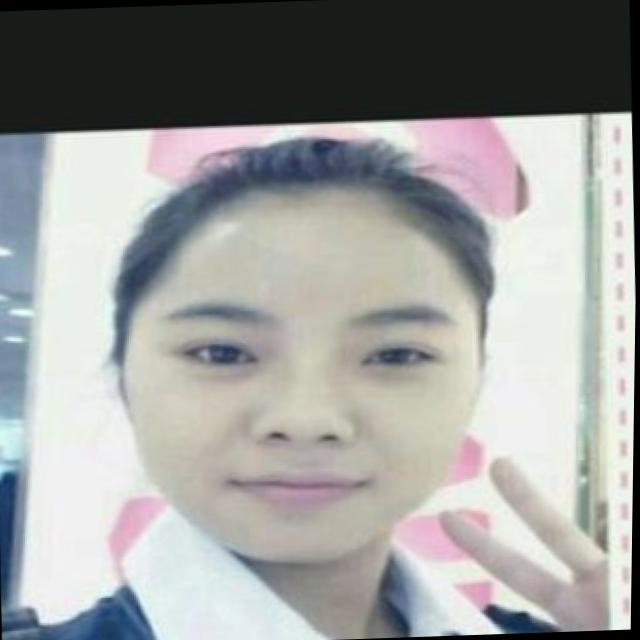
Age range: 21-44